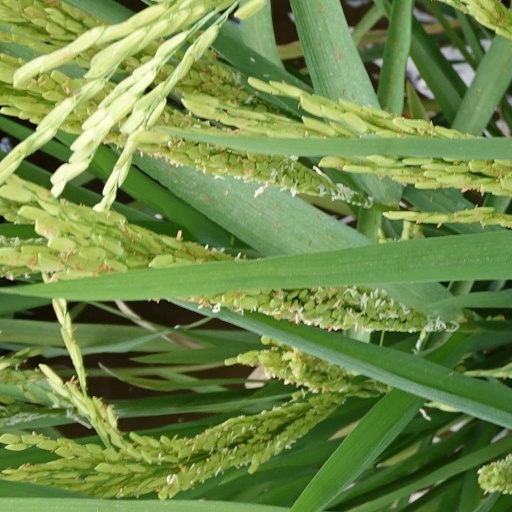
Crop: rice